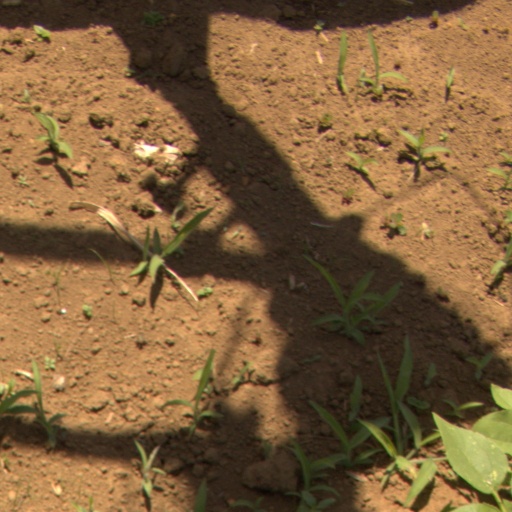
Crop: Jerusalem artichoke